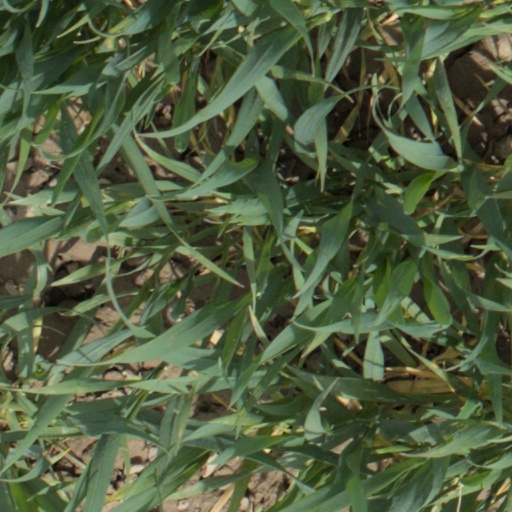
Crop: wheat